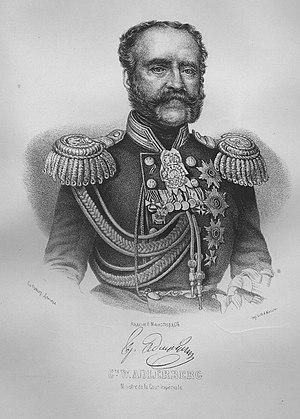
Le comte Eduard Ferdinand Woldemar Adlerberg, né le 10/21 novembre 1791 à Vyborg et mort le 8/20 mars 1884 à Saint-Pétersbourg, est un noble d'origine suédoise et de confession luthérienne qui se mit au service de l'Empire russe. Il fut en fin de carrière général d'infanterie.